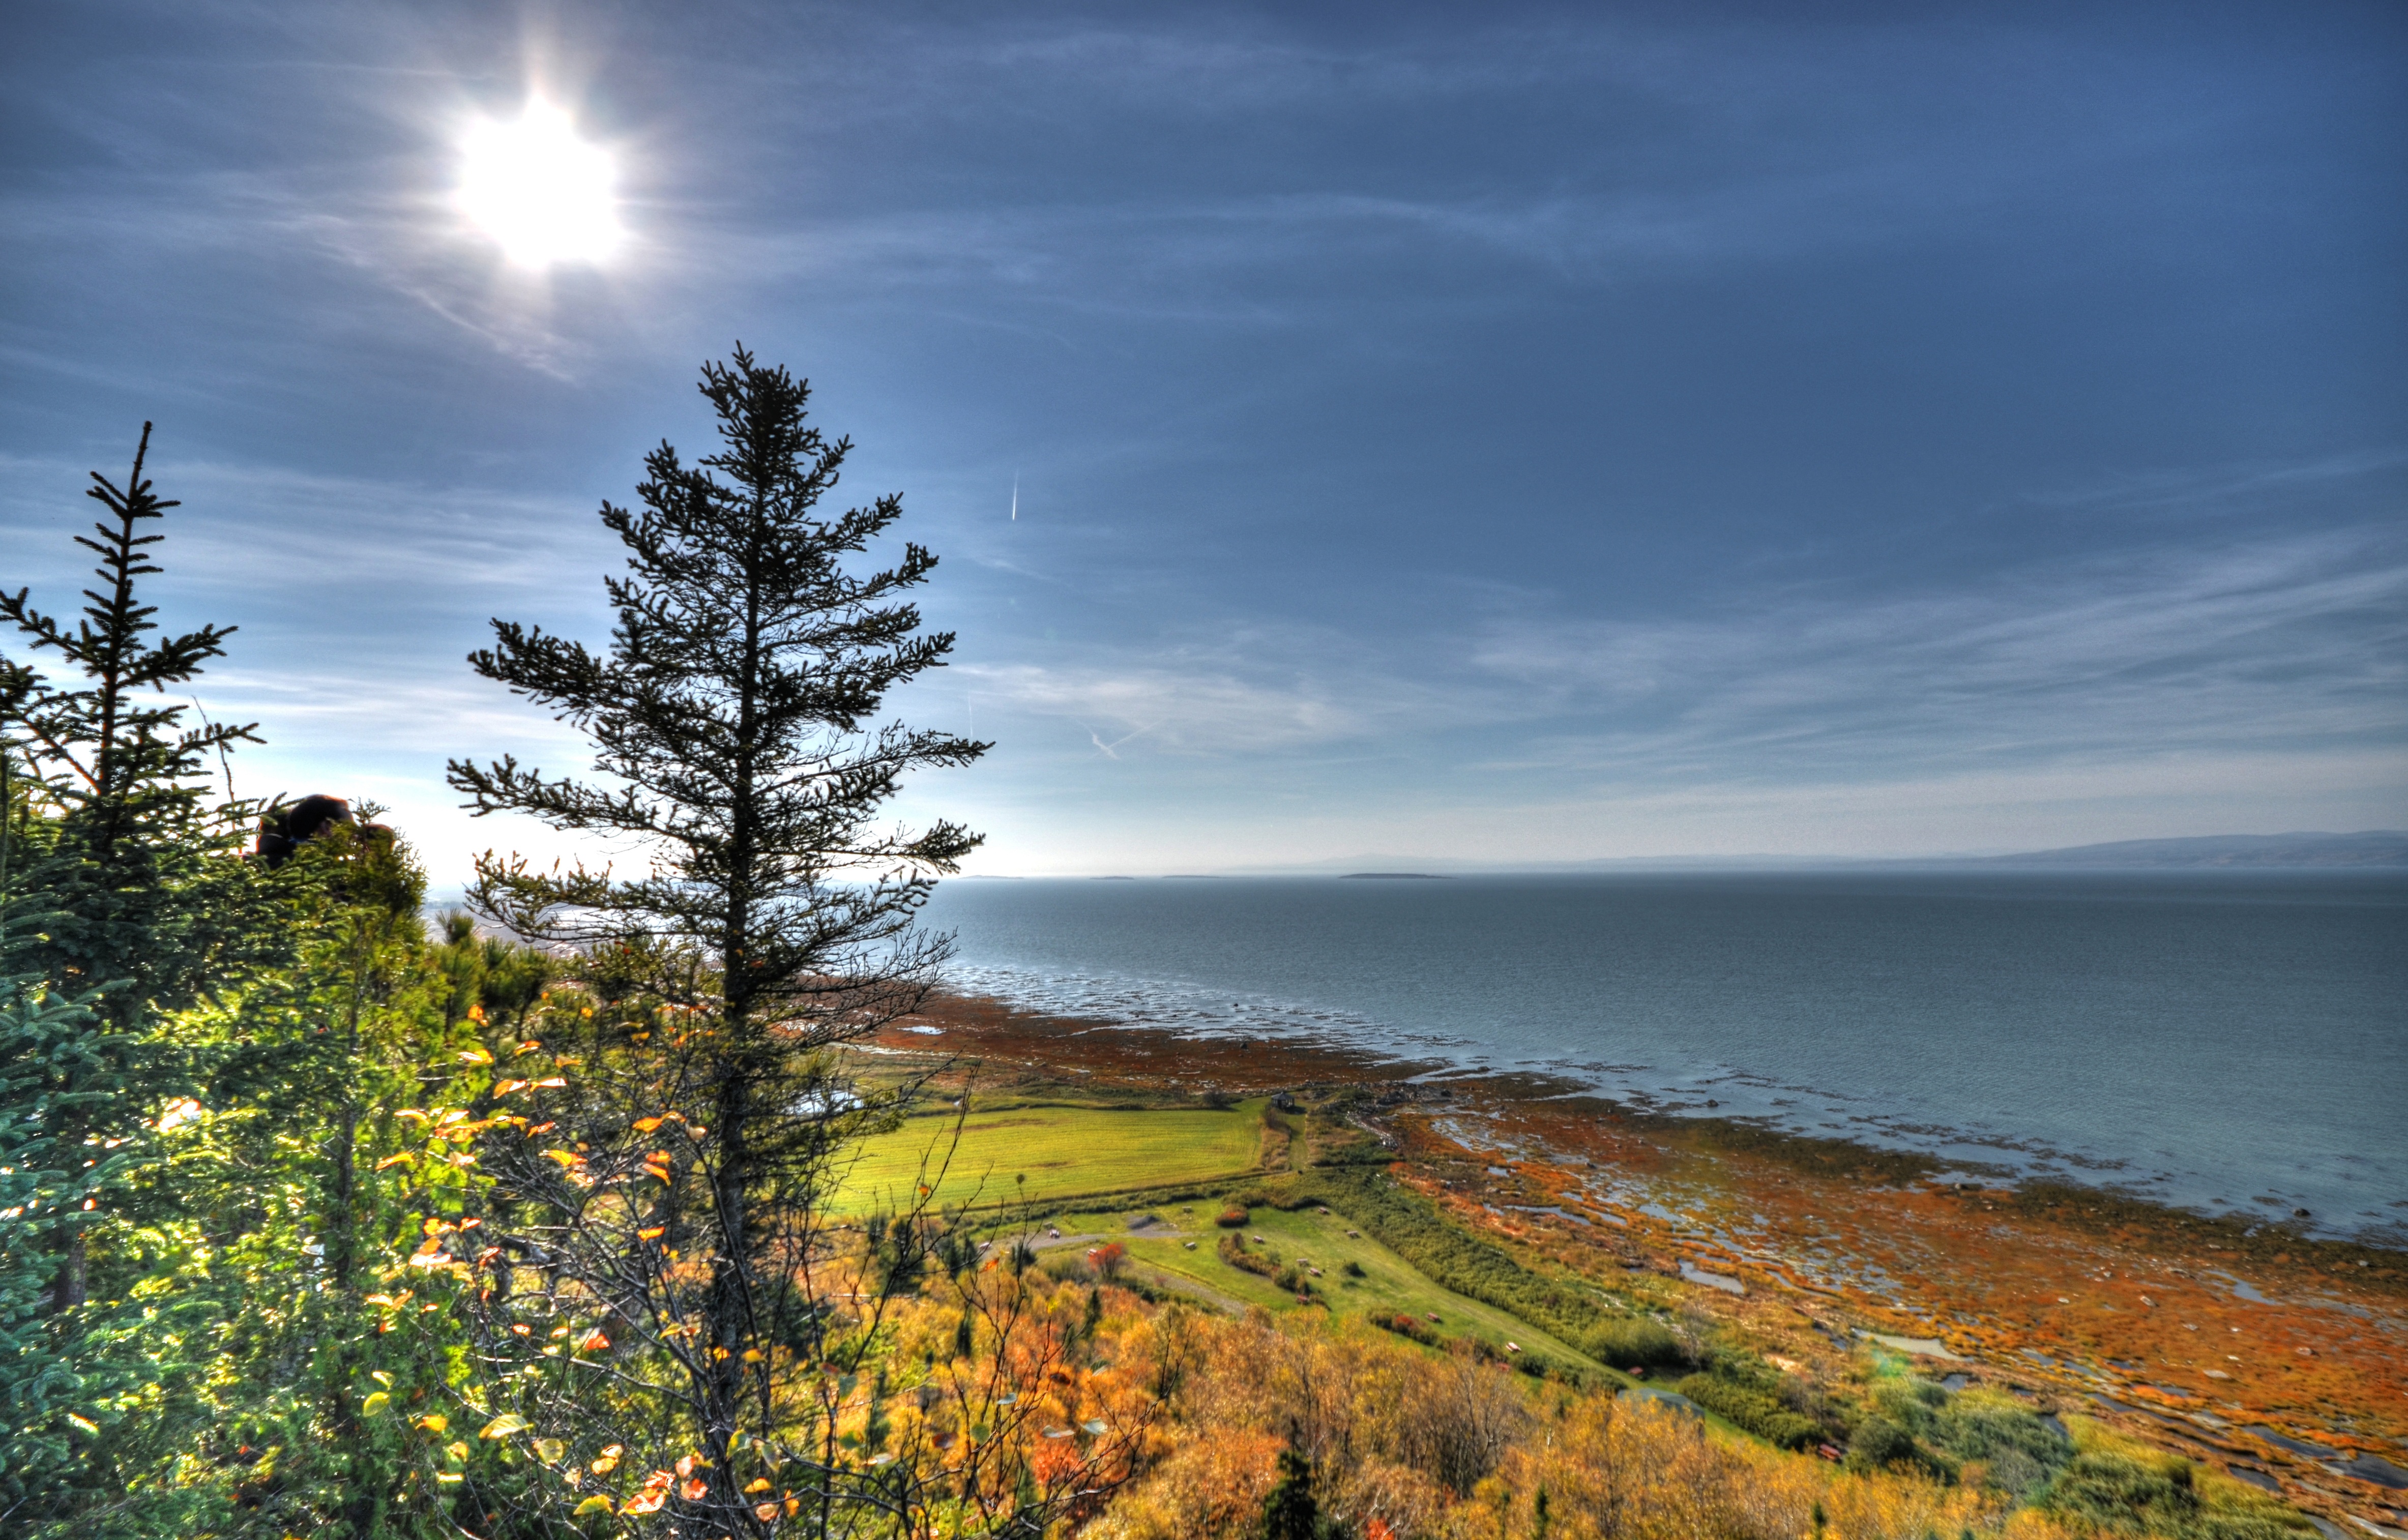
landscape, sea, coast, tree, nature, horizon, mountain, cloud, sky, sunrise, sunset, sunlight, morning, hill, shore, lake, dawn, river, dusk, evening, reflection, autumn, bank, habitat, woody plant